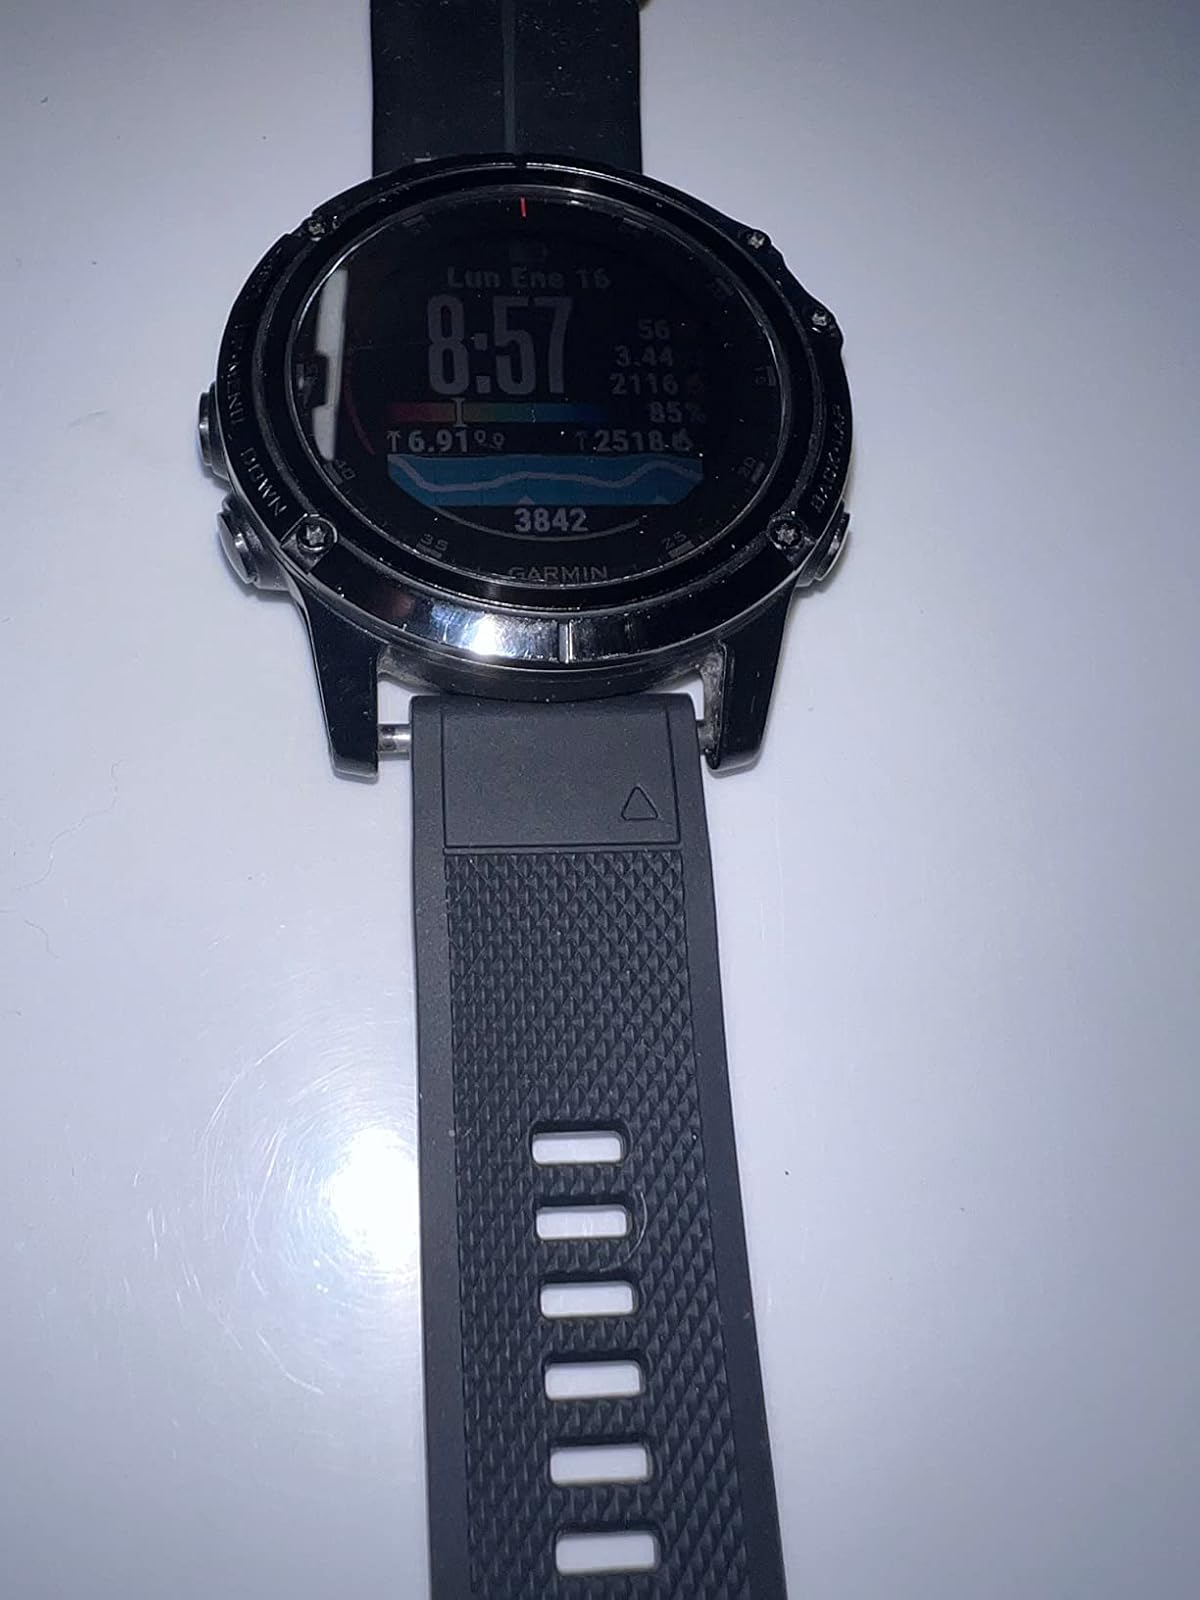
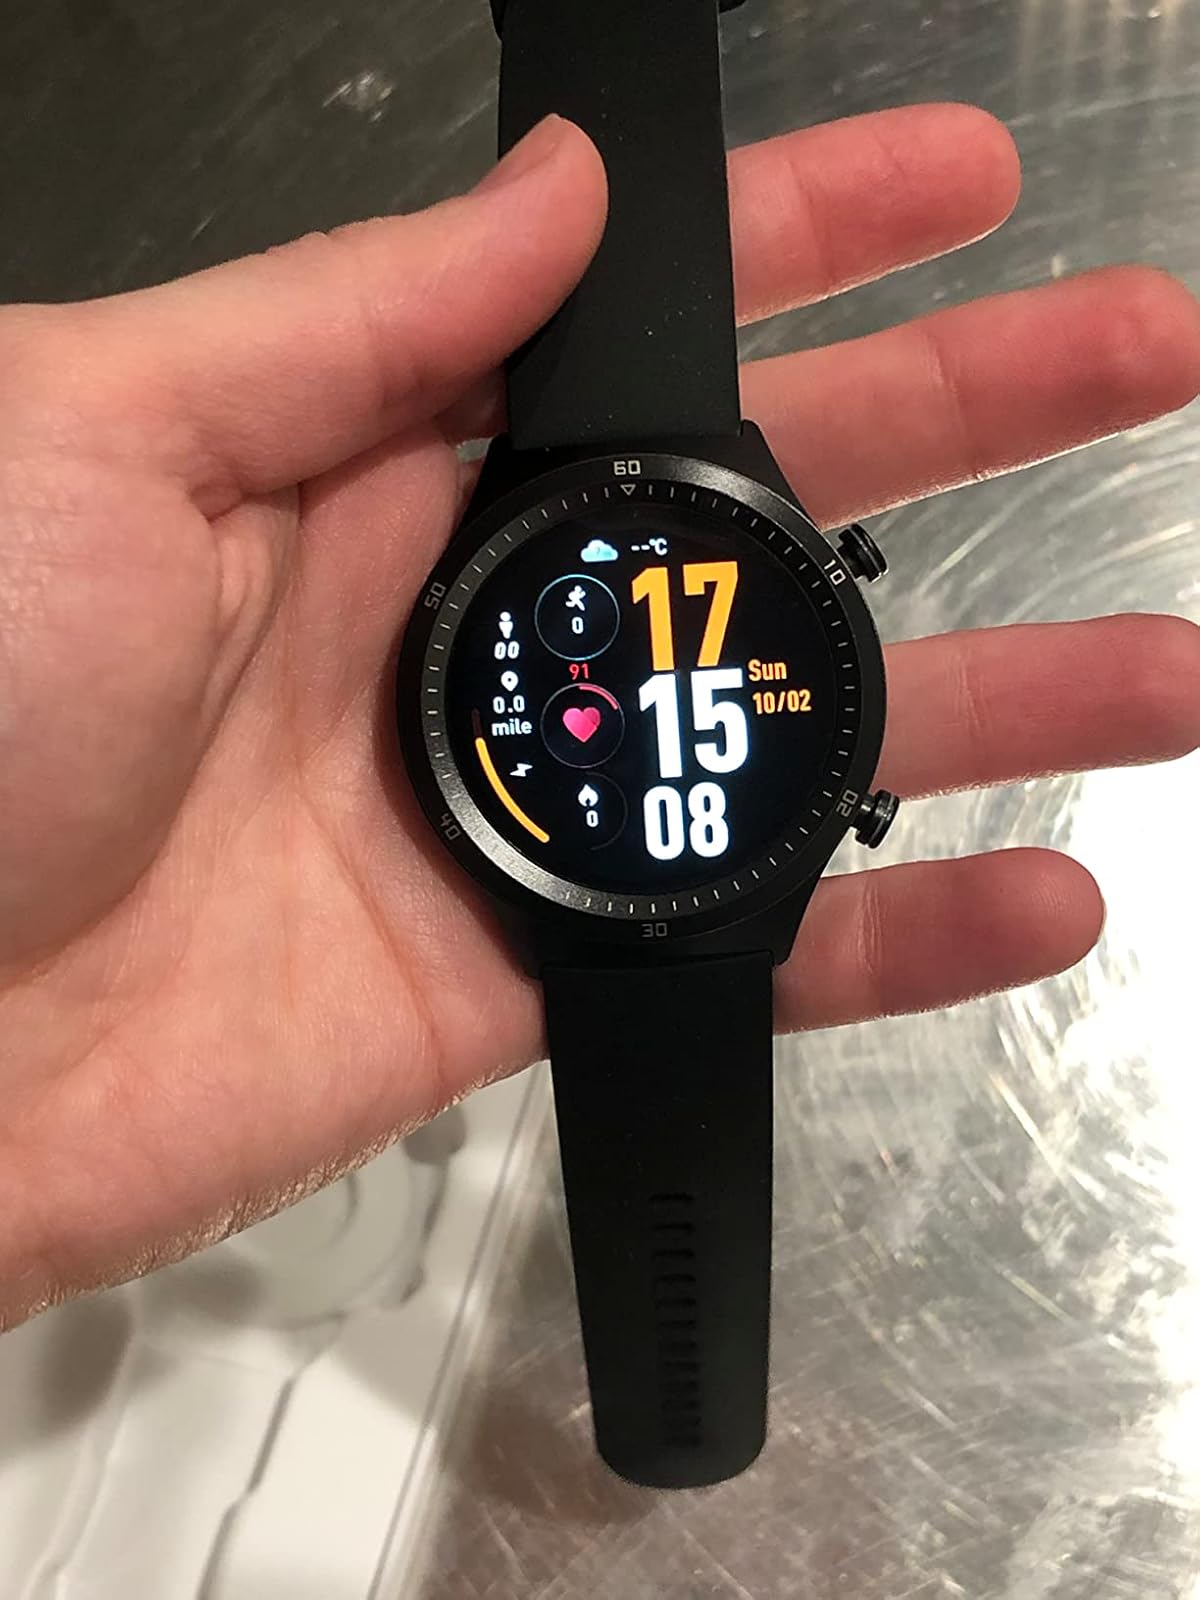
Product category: smartwatch
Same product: no